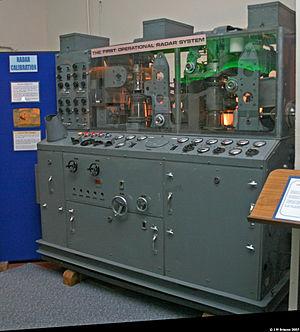
Chain Home / AMES TYPE 1 était le nom de code pour la chaîne côtière de stations radar construite par les Britanniques avant et pendant la Seconde Guerre mondiale. Le système comprenait deux types de radars : les stations Chain Home métriques, qui fournissaient des alertes radar à longue portée, et les stations Chain Home Low / AMES TYPE 2 centimétriques, de plus courte portée, mais qui pouvaient détecter les aéronefs à basse altitude.